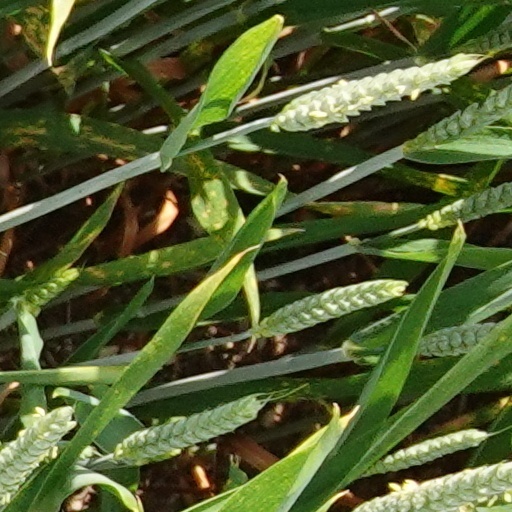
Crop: wheat